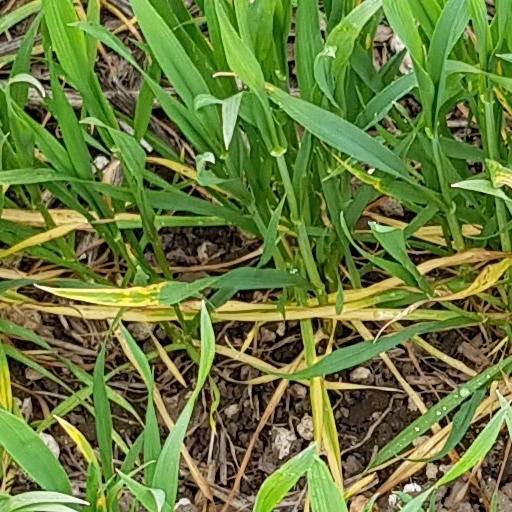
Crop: wheat